Basque Mountains

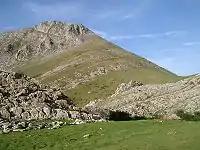
Txindoki peak, in Aralar.

It is a range of moderate height; Aitxuri (1,551 m) in the Aizkorri massif is the highest peak.